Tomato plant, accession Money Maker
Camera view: horizontal (90 deg, fisheye); turntable rotation: 240 degrees
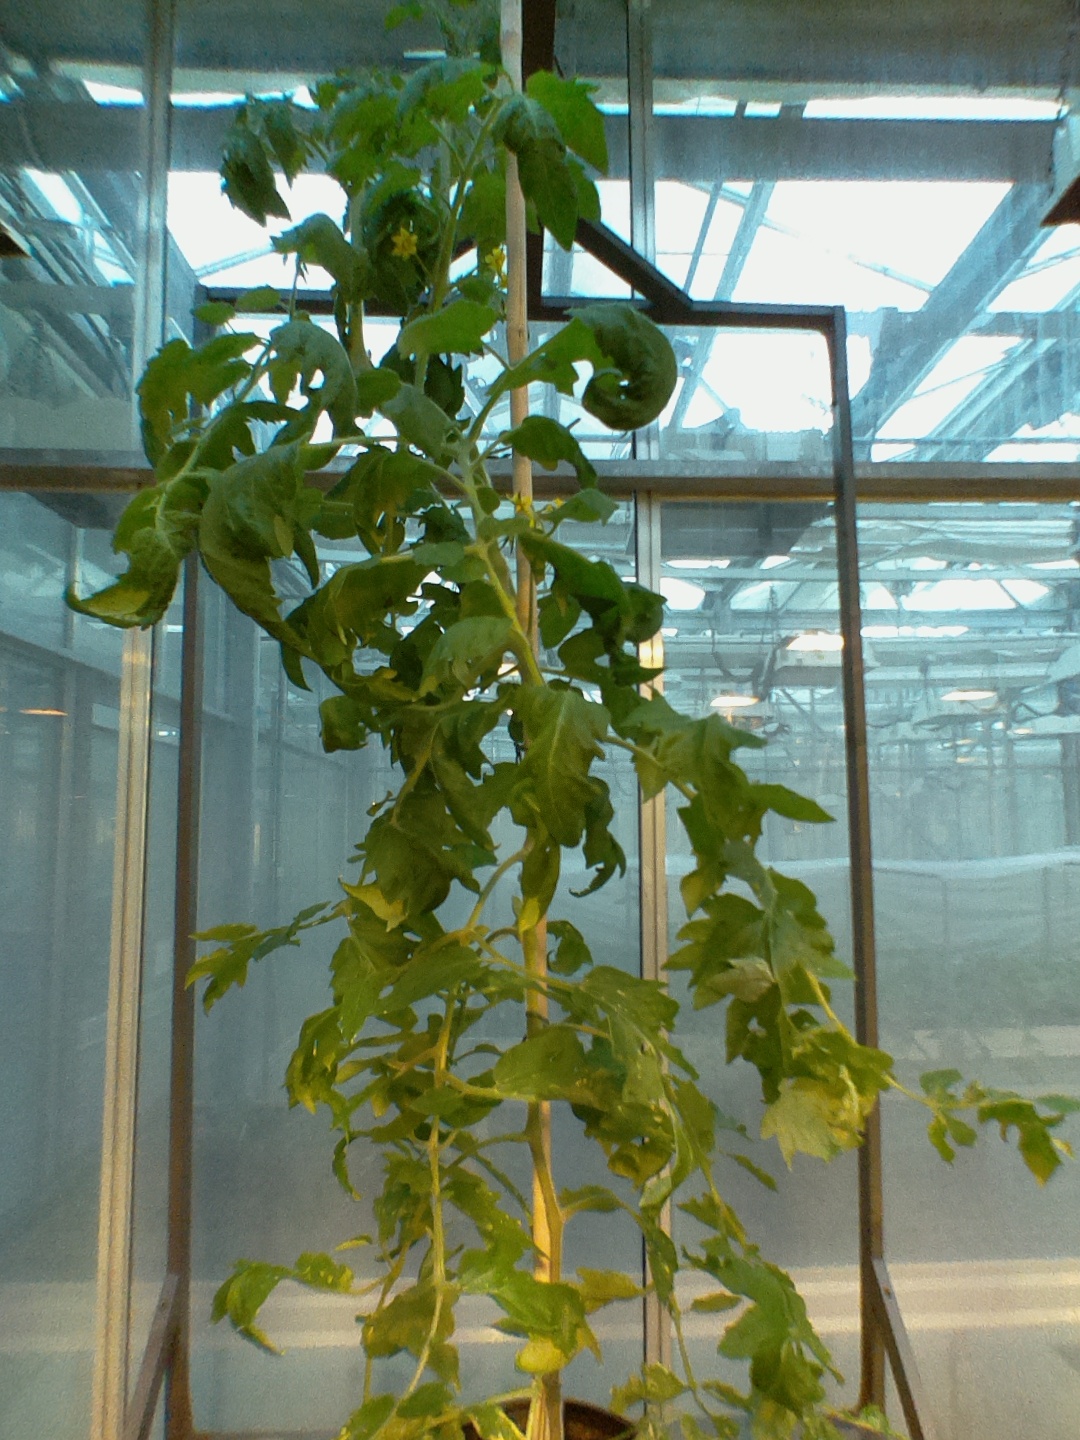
BBCH growth stage 66: Full flowering, 60%-70% of flowers open, more petals falling